List of Game of Thrones characters

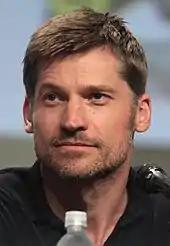
Nikolaj Coster-Waldau

Jaime Lannister (portrayed by Nikolaj Coster-Waldau) is a member of the Kingsguard and an exceptionally skilled swordsman. He is Cersei Lannister's twin brother and has carried on an incestuous love affair with her all his life, fathering all three of her living children. He is nicknamed "Kingslayer" for killing the previous King, Aerys II, whom he was sworn to protect. Jaime is captured by Robb Stark's army and held prisoner until he is released by Catelyn Stark and escorted back to King's Landing by Brienne of Tarth. On the road, his sword hand is severed and he reveals that he killed Aerys II to save the population of King's Landing, whom Aerys II was attempting to massacre with wildfire. Upon his return to King's Landing, he retakes his place in the Kingsguard and restarts his affair with Cersei. He travels to Dorne to rescue their daughter Myrcella, but cannot prevent her from being poisoned. After the Faith Militant gain control of the capital, Jaime is relieved of his Kingsguard duties and told to reclaim Riverrun with the Lannister army. Jaime is present at Cersei's crowning following their last child Tommen's suicide, but is later ambushed by Daenerys Targaryen, who has come to Westeros to stake a claim to the Iron Throne. After reuniting with Brienne and joining the effort to defeat the White Walkers, he returns to King's Landing to rescue Cersei from Daenerys' forces. The Lannister siblings die together when Daenerys' dragon, Drogon, destroys the Red Keep.